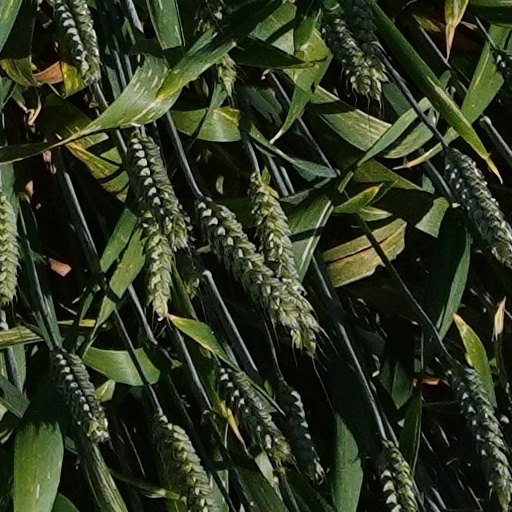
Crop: wheat